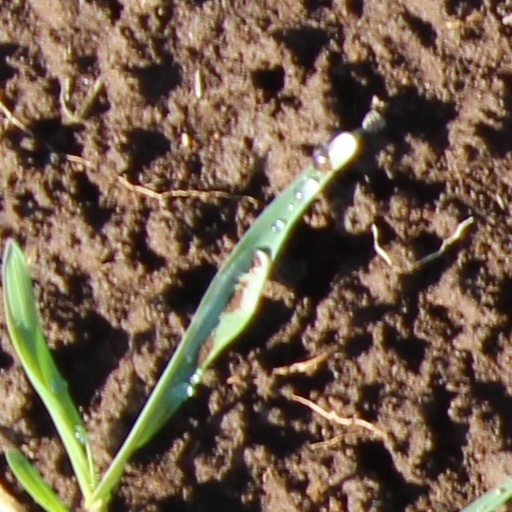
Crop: wheat